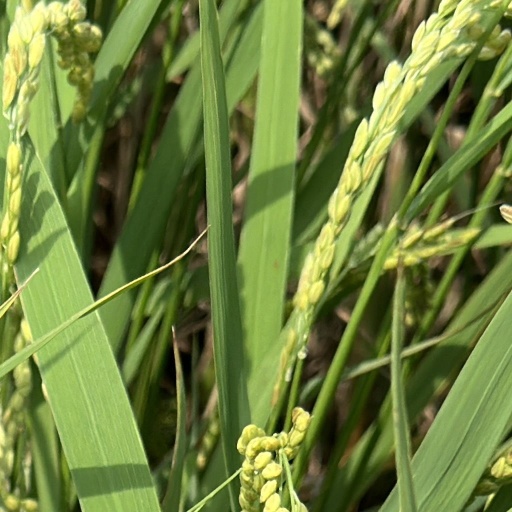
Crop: rice